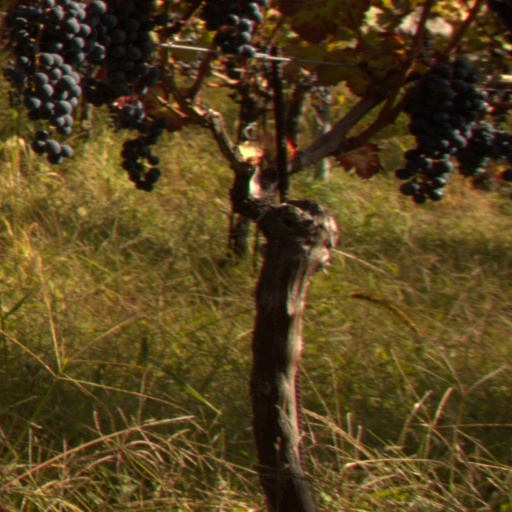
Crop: grape